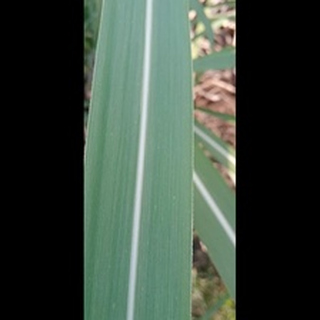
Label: healthy_sugarcane